High School of Montreal

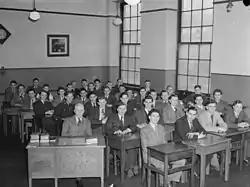
Grade 12 boys in class, 1945

In 1850, Foster resigned as Rector and returned to England, where he became headmaster of Lincoln Grammar School, but died suddenly in 1857. In 1853 control of the school was given to McGill College, and it was renamed as the High School of McGill College (governed by the Royal Institution for the Advancement of Learning). A McGill prospectus for 1863 states that "The High School Department offers a thorough English education, with the French and German languages, and the Classical and Mathematical training necessary for entering the College course."